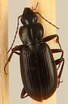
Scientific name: Calathus advena
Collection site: Rocky Mountains NEON (RMNP), plot RMNP_014